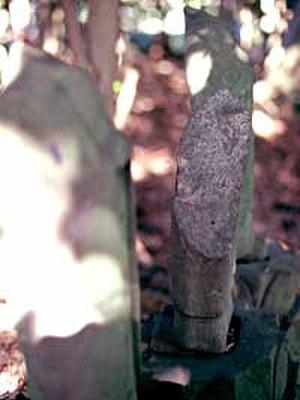
Kesakiri